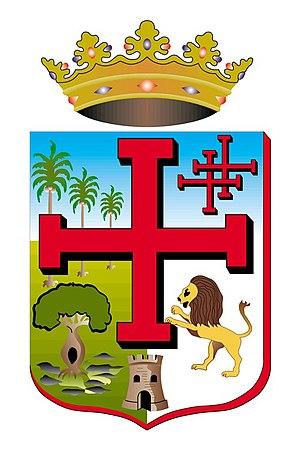
Le département de Santa Cruz est un des neuf départements de la Bolivie situé à l'est du pays. Sa capitale est la ville de Santa Cruz de la Sierra.